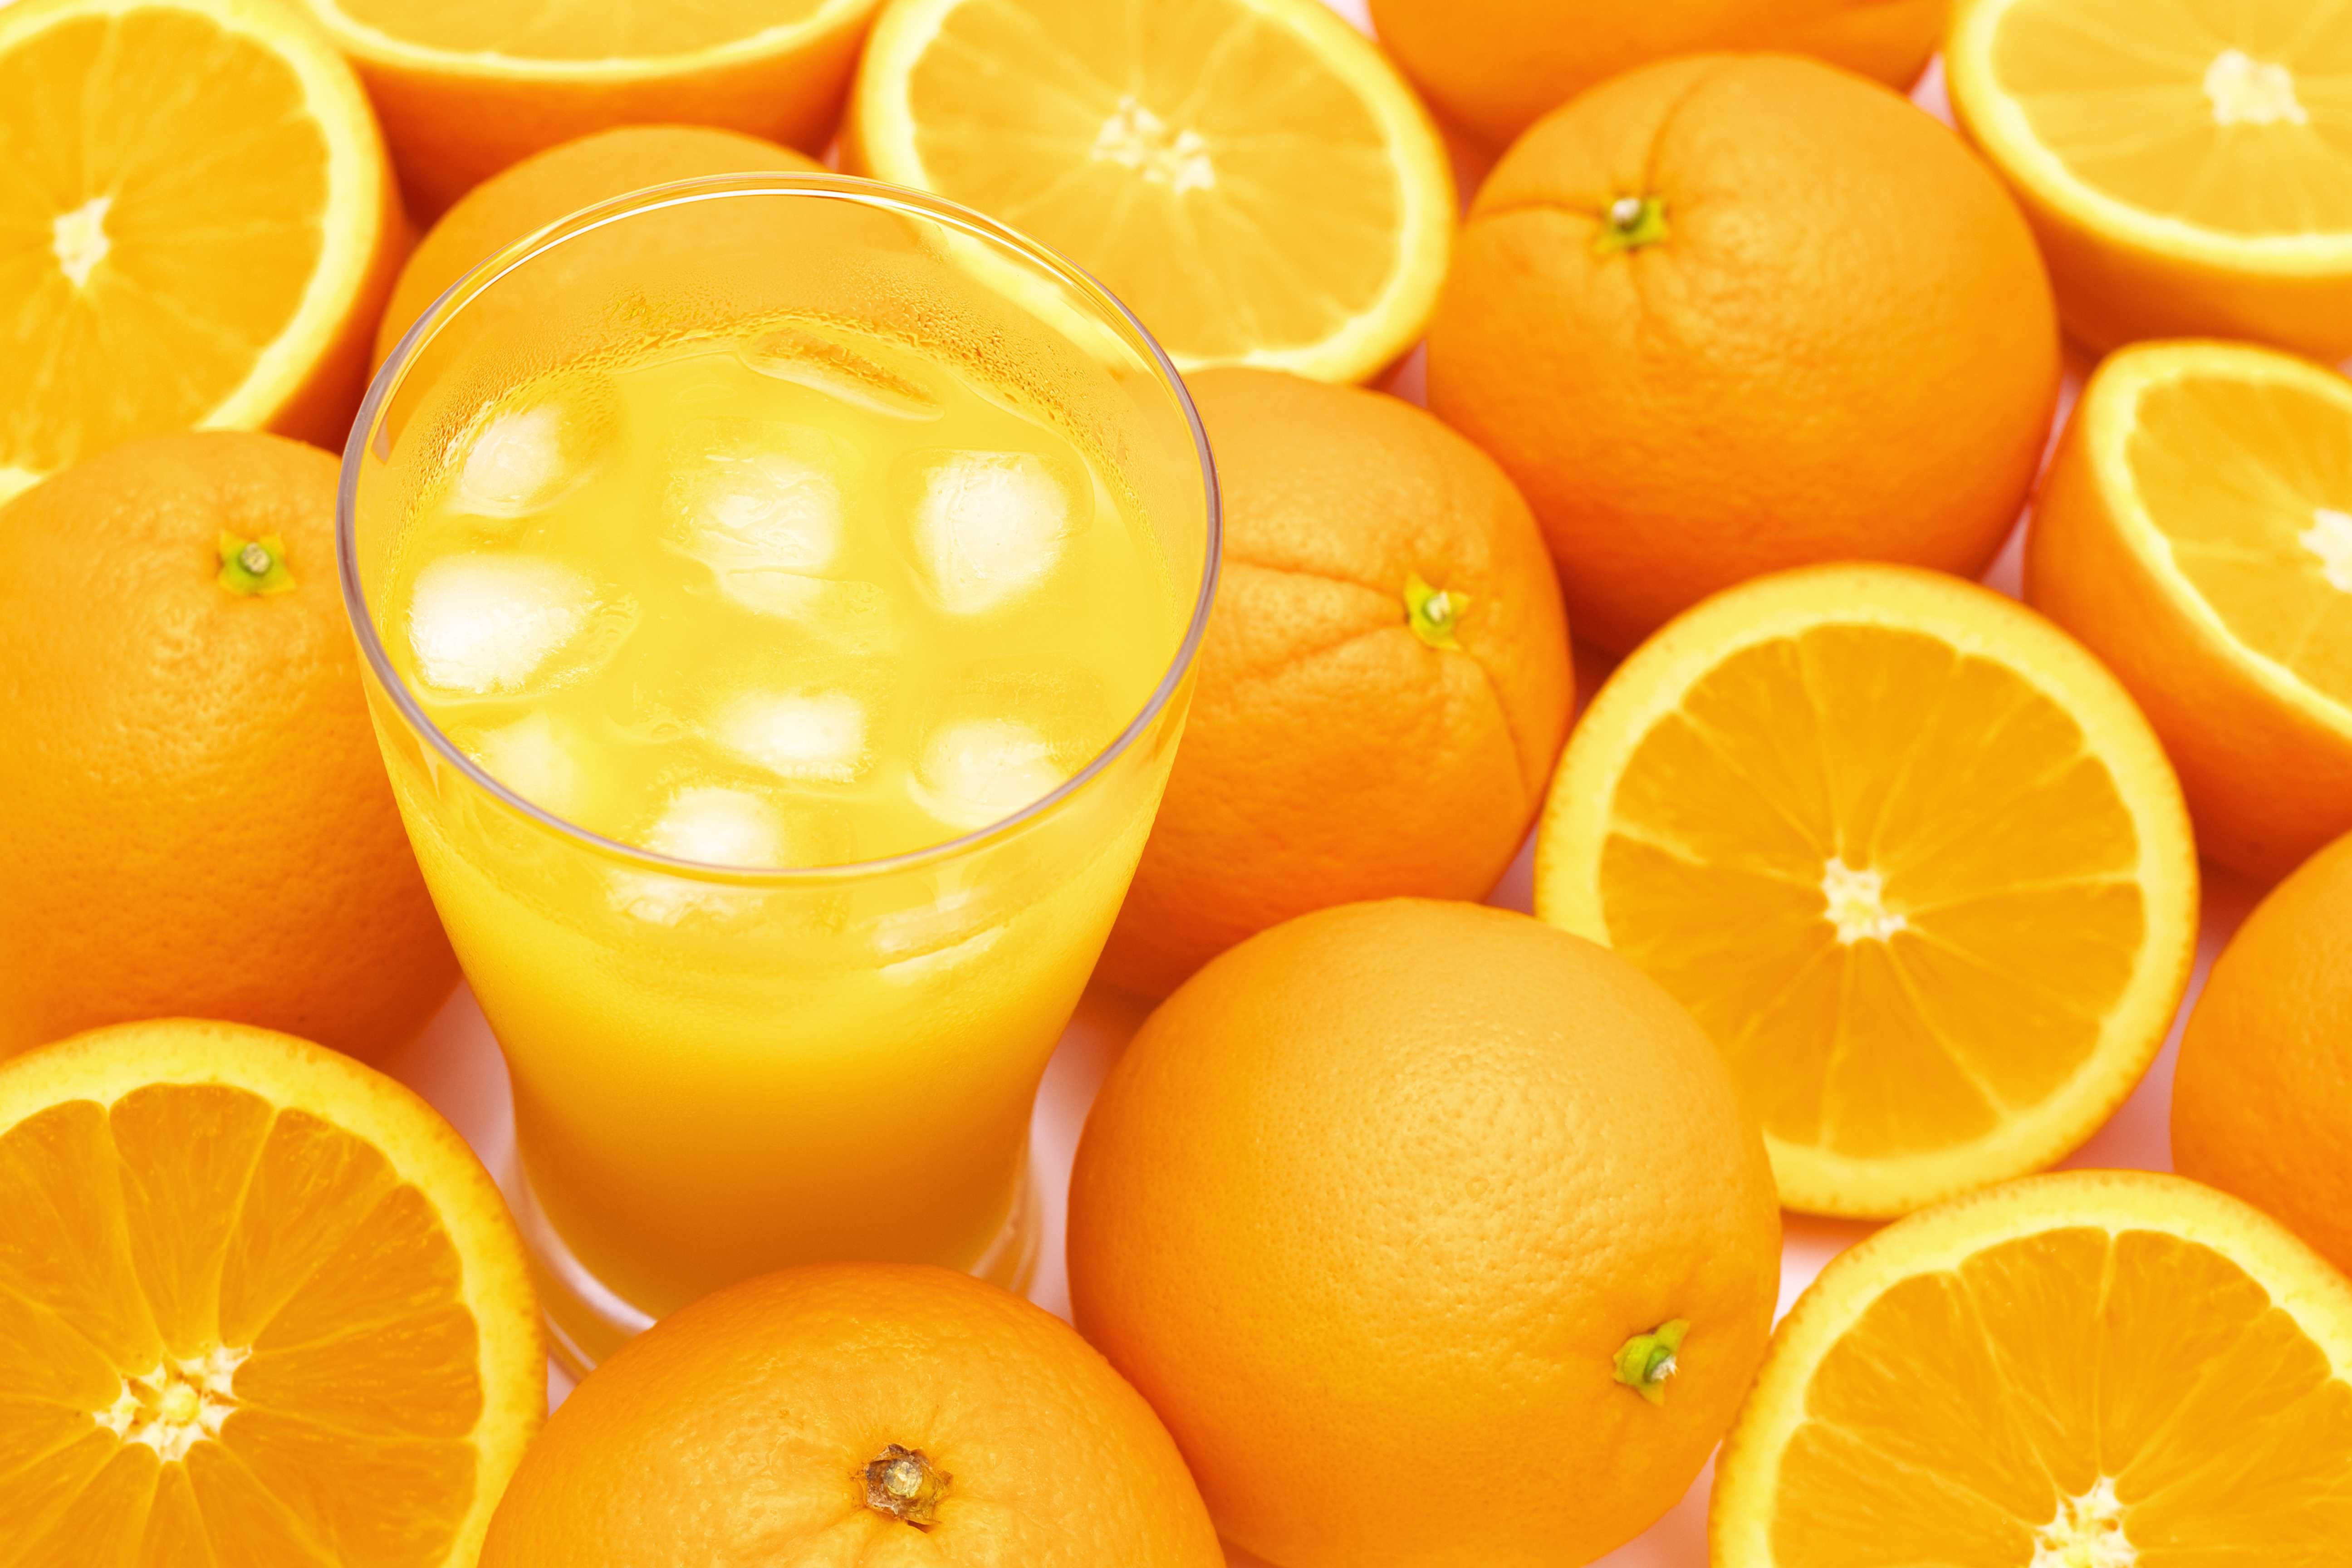
Label: Orange